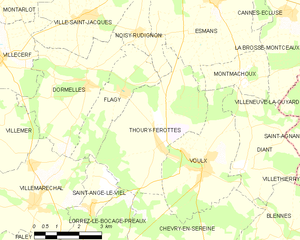
Carte des communes françaises Thoury-Férottes